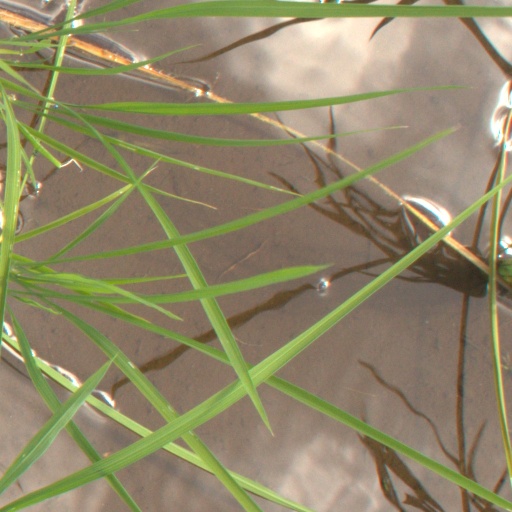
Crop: rice